New York Railways Company

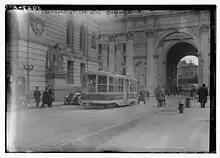
A New York Railways streetcar with a storage battery on Chambers Street

The New York Railways Company operated street railways in Manhattan, New York City, between 1911 and 1925. The company went into receivership in 1919 and control was passed to the New York Railways Corporation in 1925 after which all of its remaining lines were replaced with bus routes.